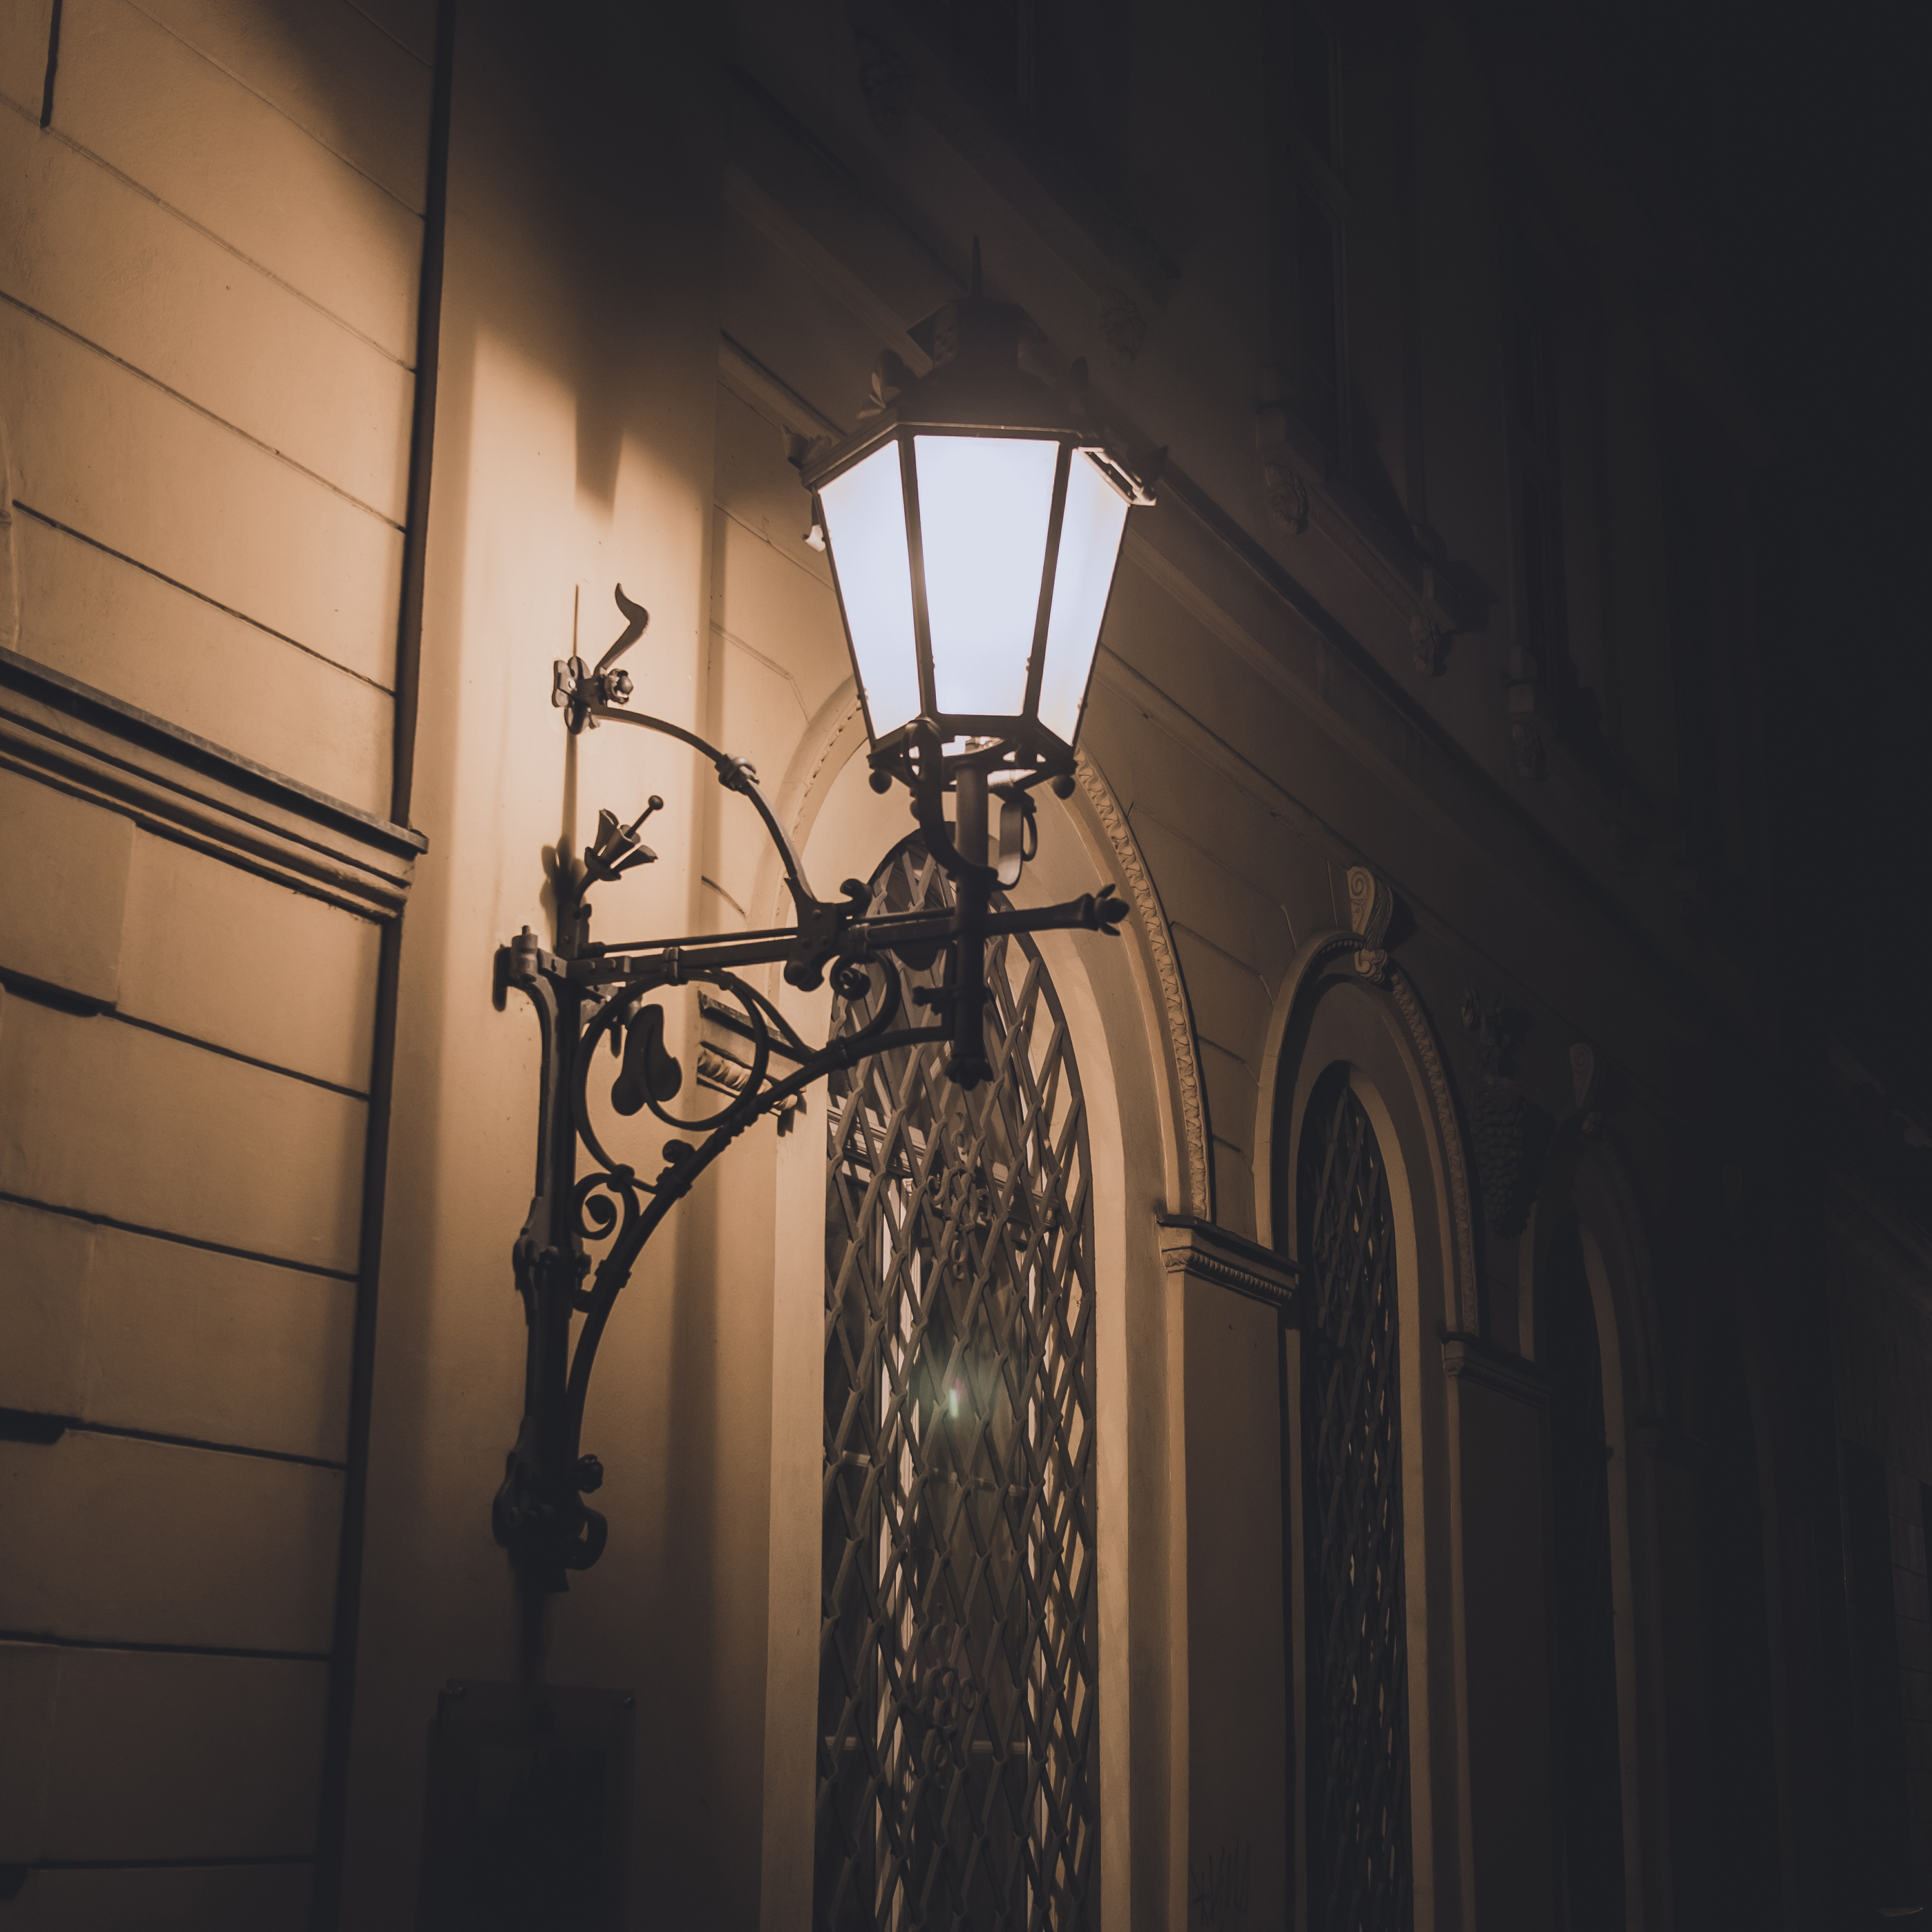
light, night, building, wall, darkness, street light, lamp, lighting, windows, symmetry, light fixture, sconce, wall light